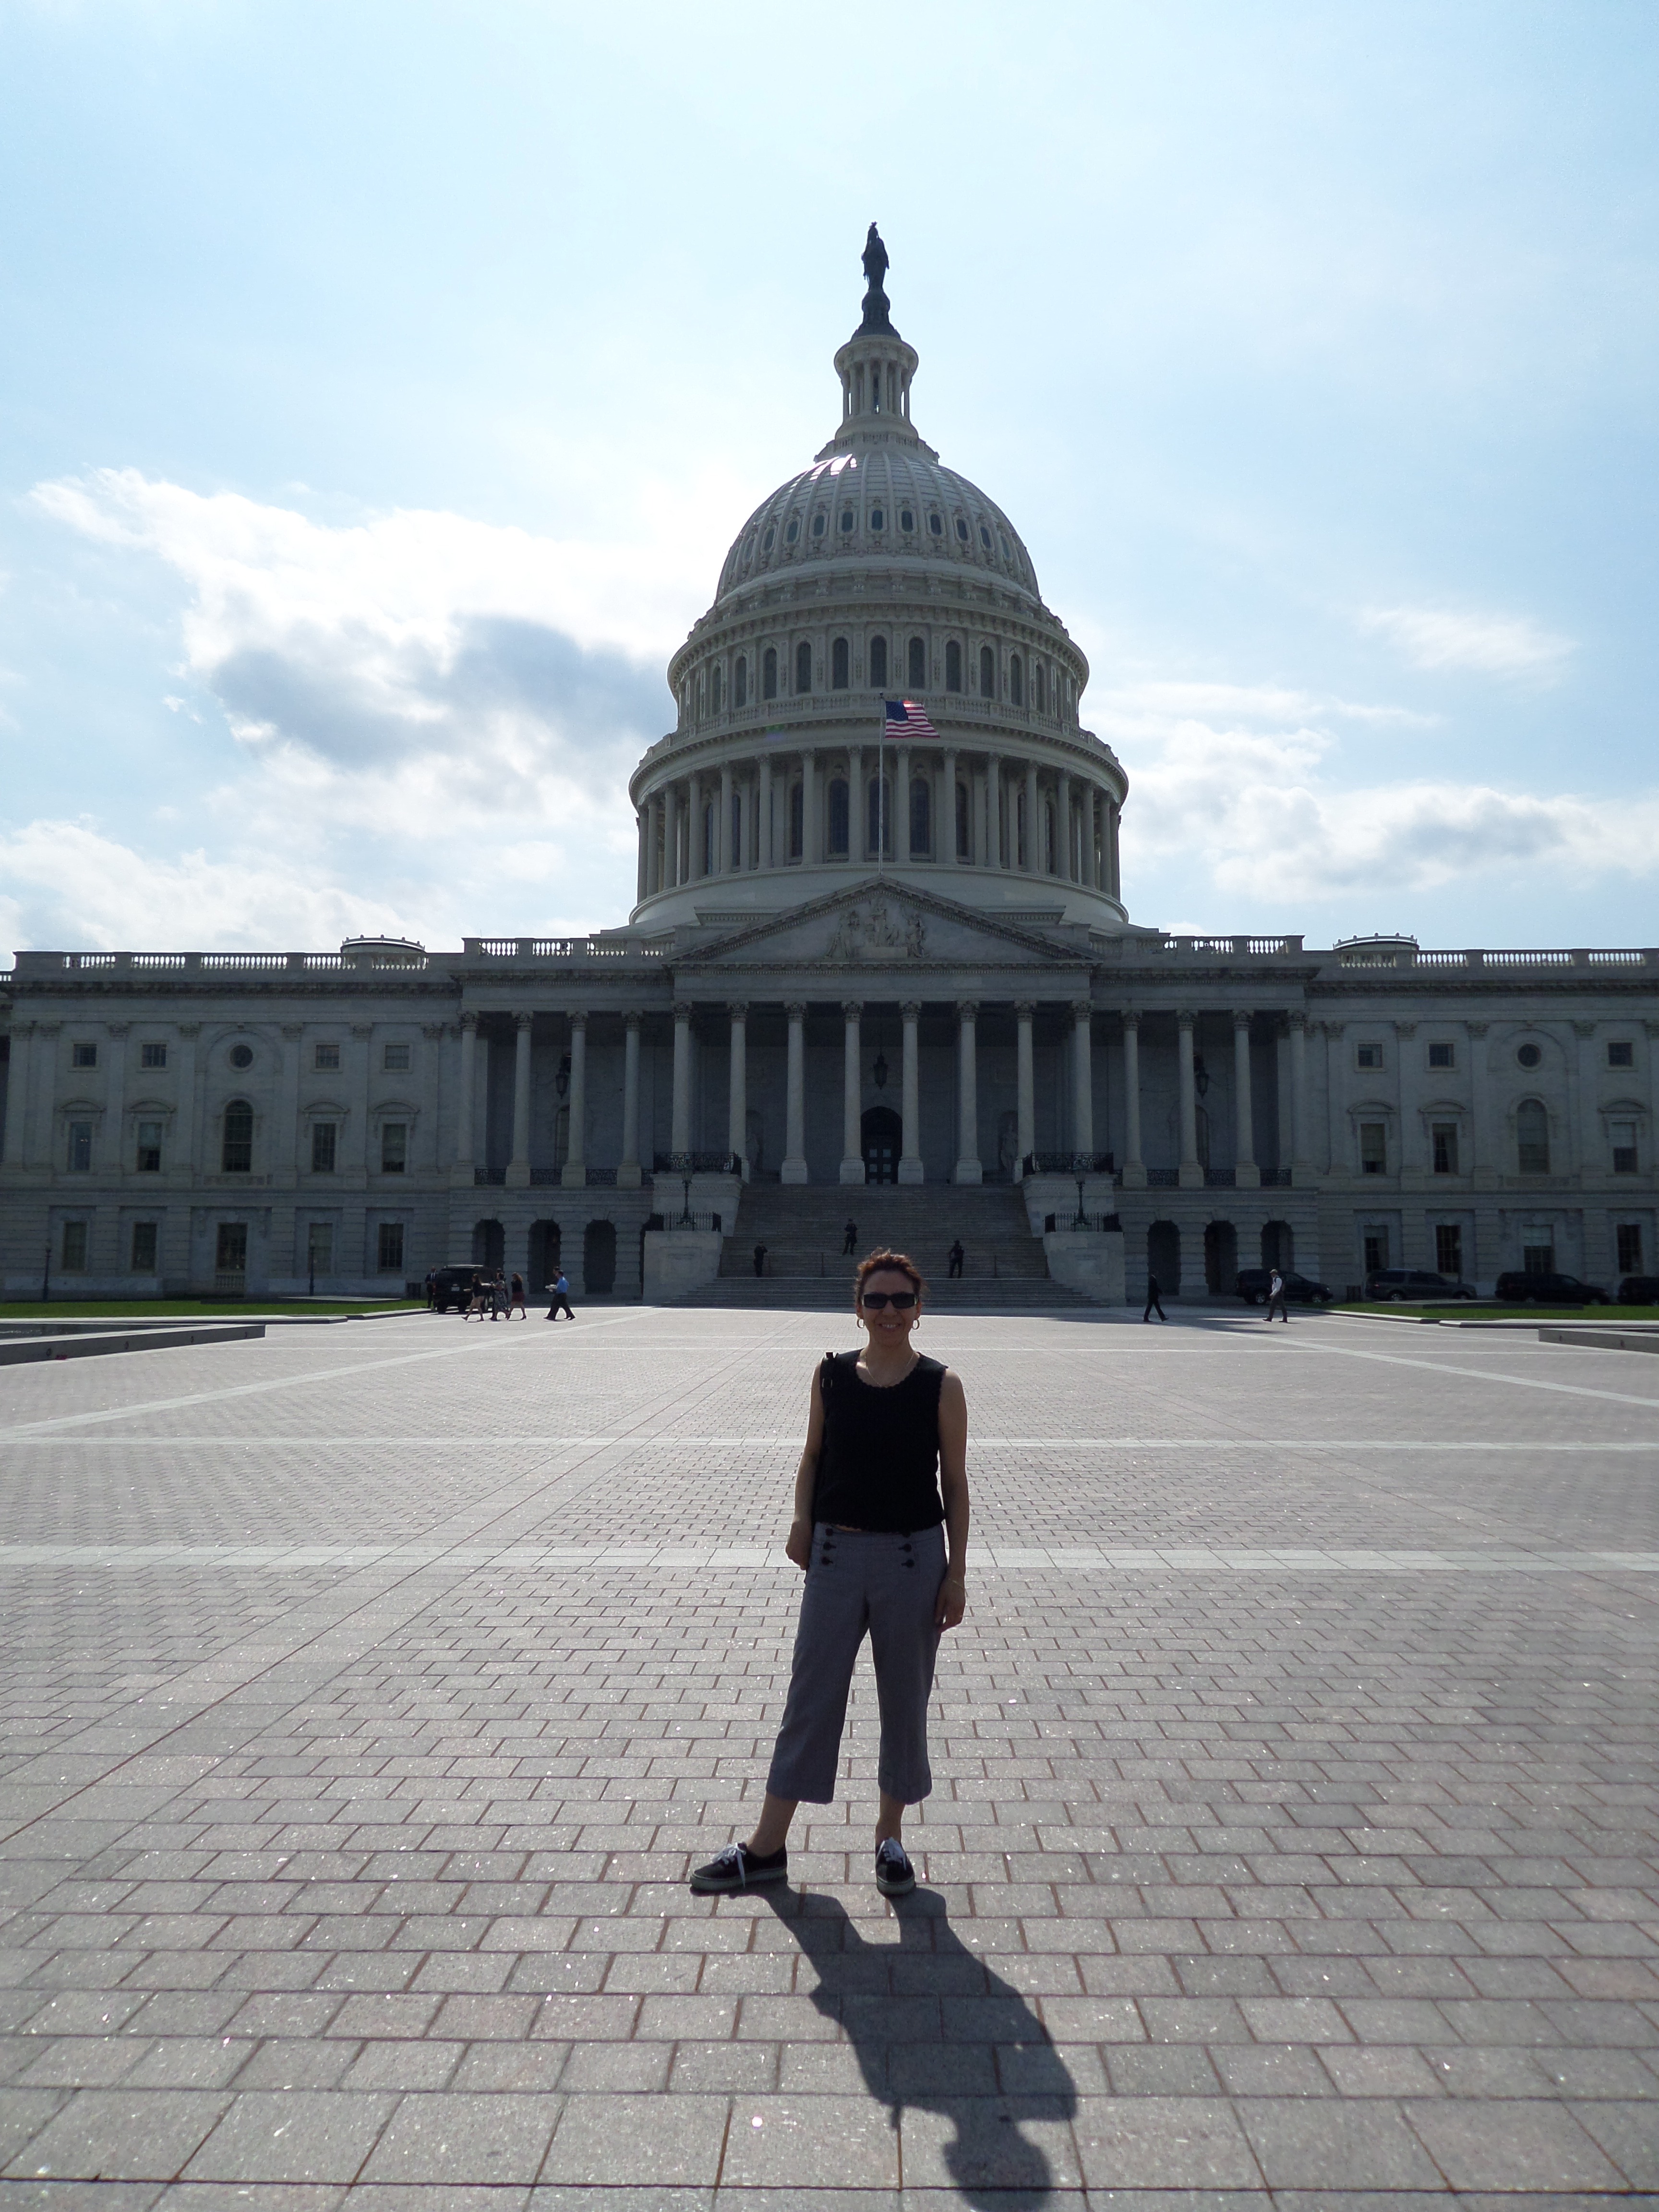
cloud, sky, building, palace, city, monument, daytime, arch, plaza, usa, landmark, facade, tourism, washington, dc, outside, symmetry, town square, tourist attraction, dome, washington dc, classical architecture, urban area